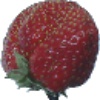
Label: Strawberry Wedge 1